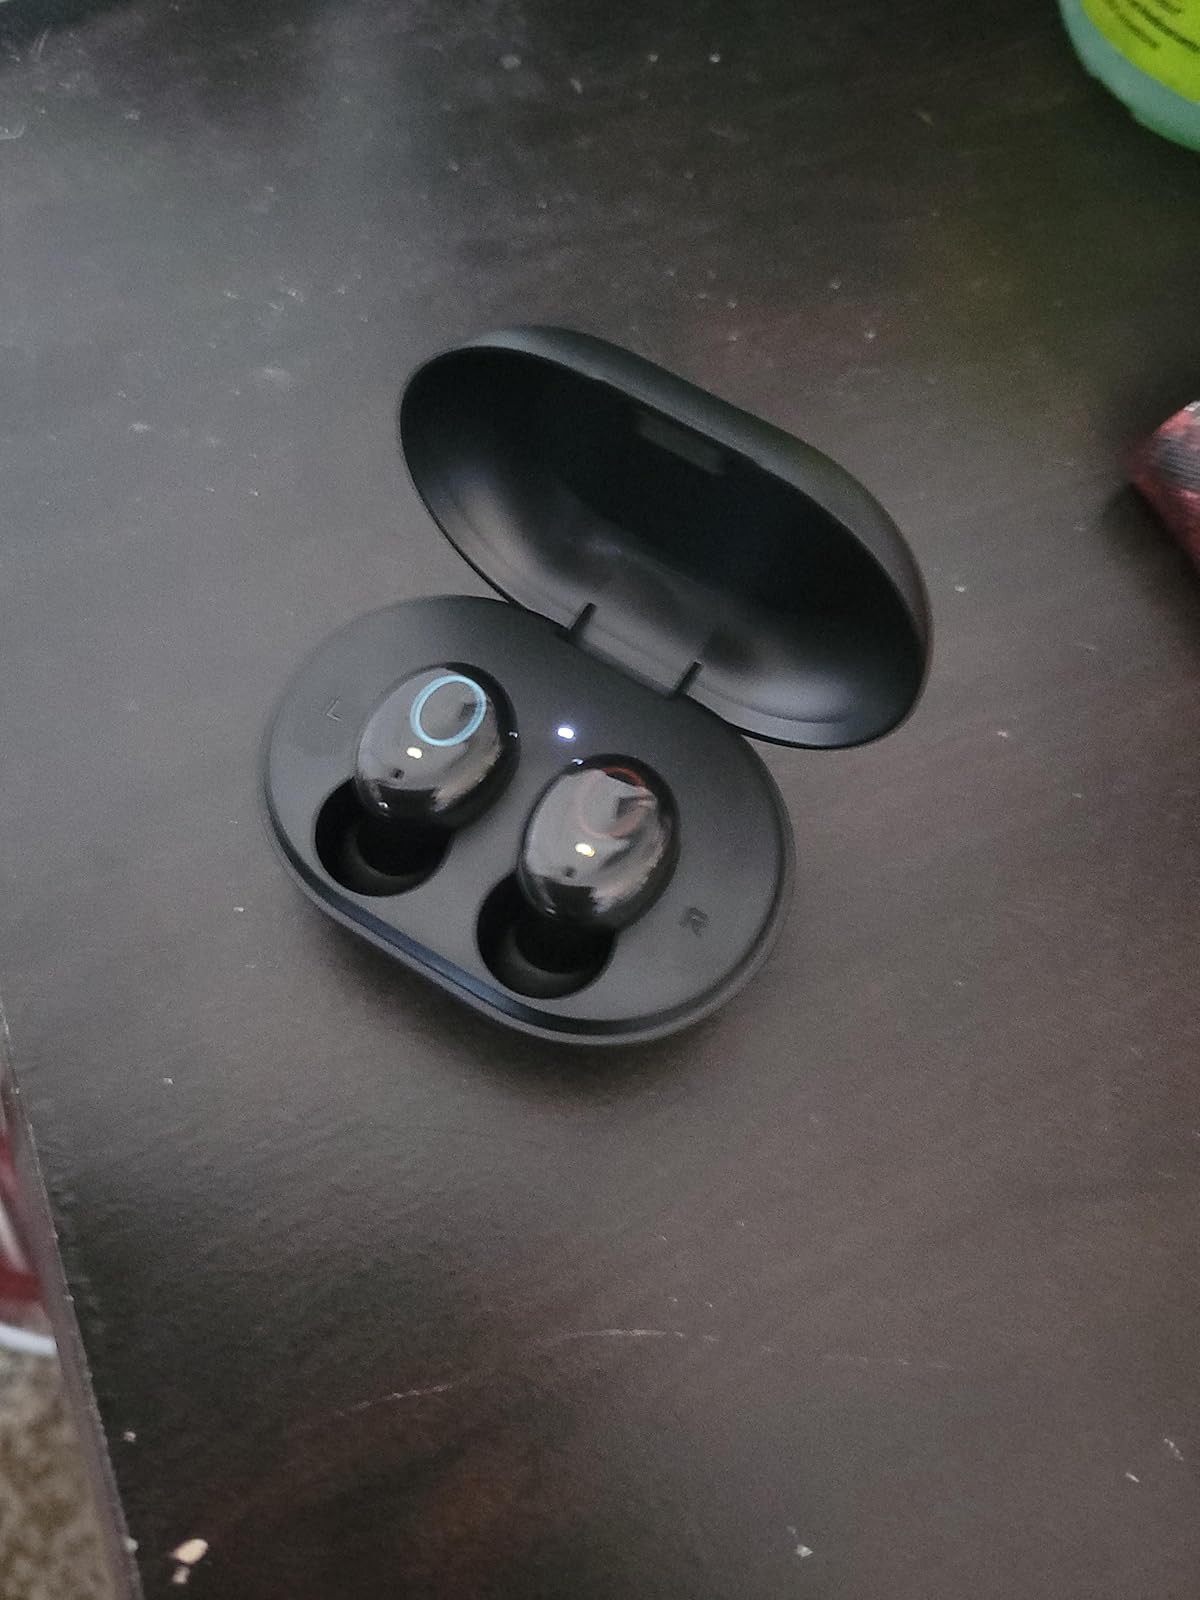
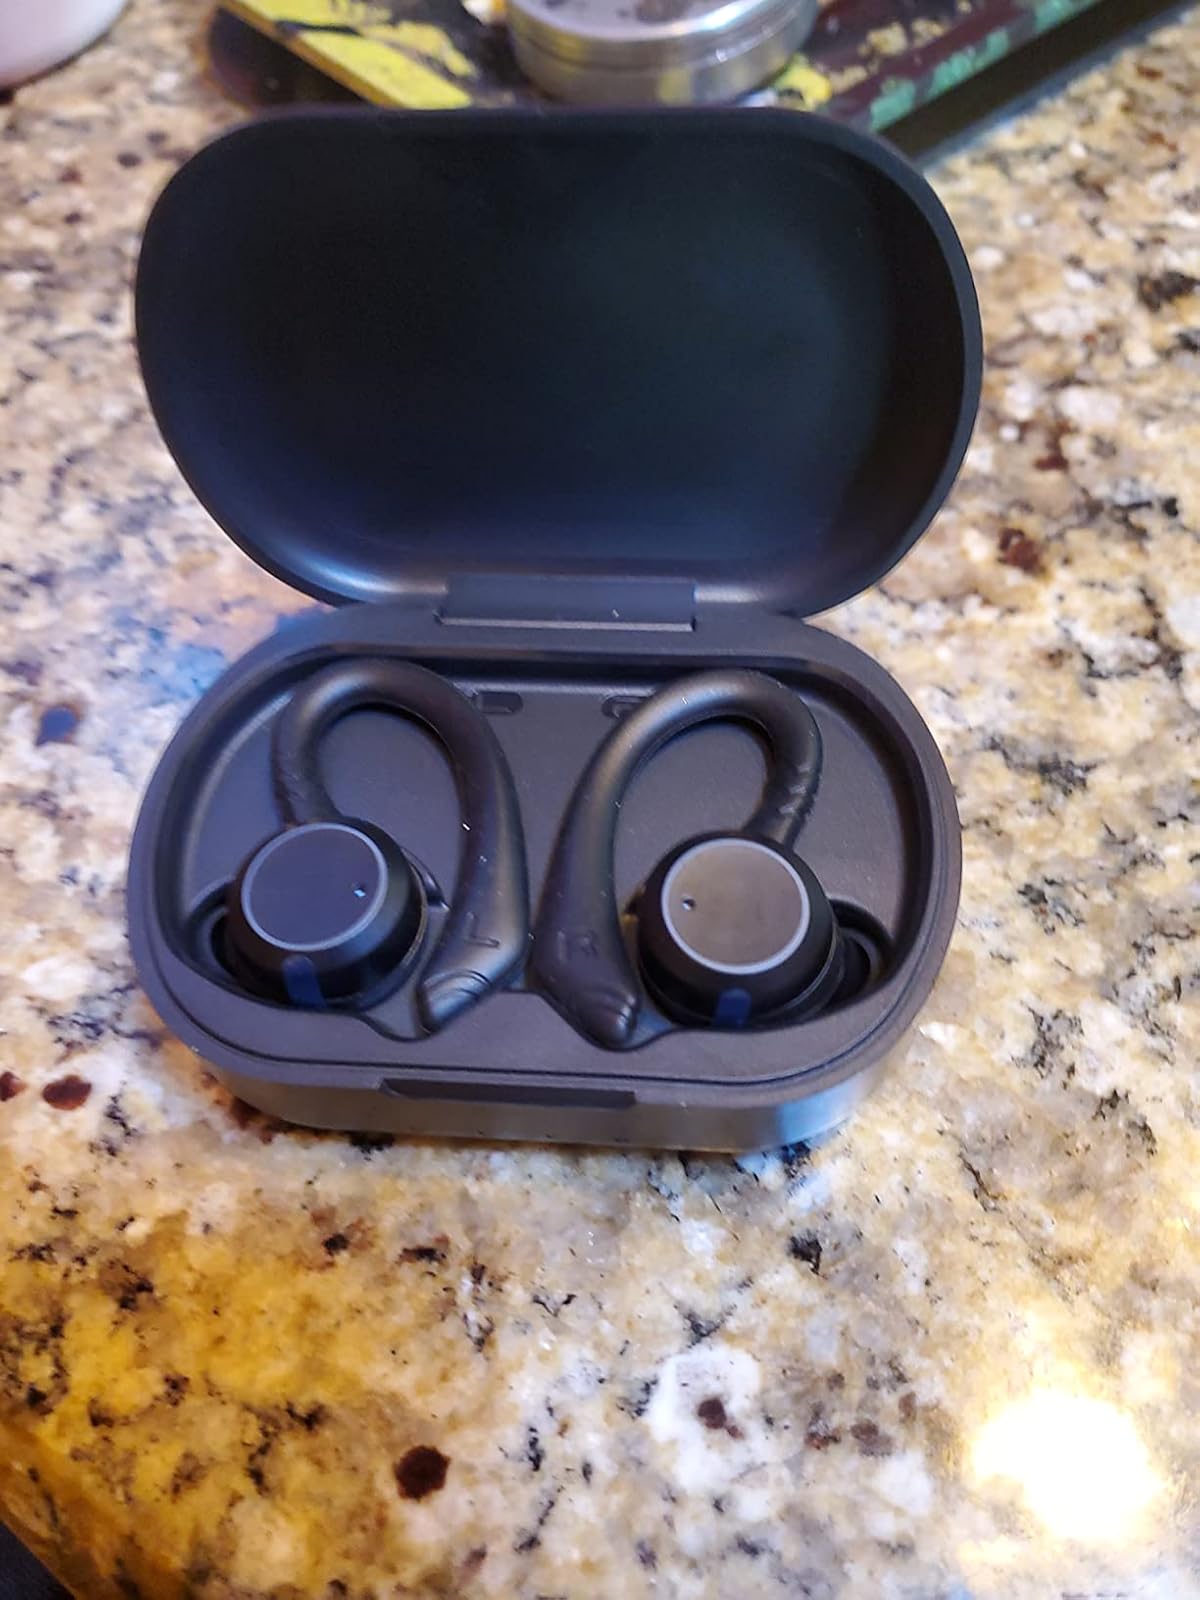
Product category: earbuds
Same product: no